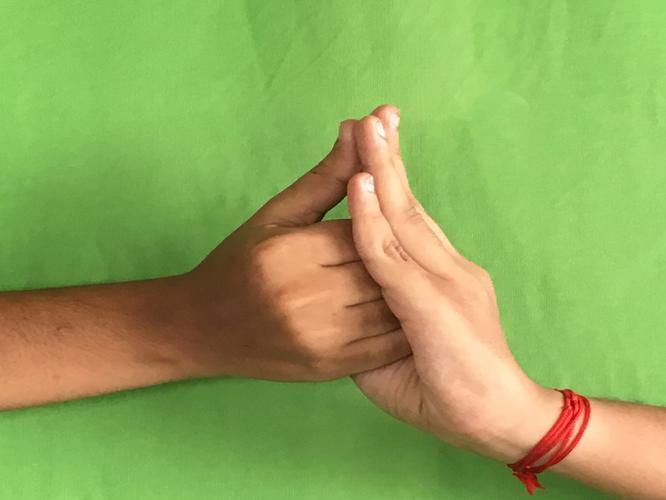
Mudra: Shanka
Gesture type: double_hand